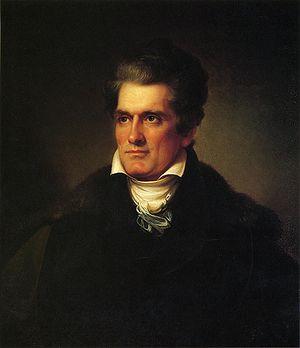
La présidence de John Quincy Adams débuta le 4 mars 1825, date de l'investiture de John Quincy Adams en tant que 6ᵉ président des États-Unis, et prit fin le 4 mars 1829. Adams entra en fonction après avoir remporté l'élection présidentielle de 1824 face à trois autres candidats du Parti républicain-démocrate — Henry Clay, William H. Crawford et Andrew Jackson. Aucun candidat n'avait initialement obtenu la majorité des voix au sein du collège électoral et ce fut la Chambre des représentants des États-Unis qui désigna le président. Adams fut élu grâce au soutien de Clay et ce dernier devint secrétaire d'État du nouveau gouvernement.
Rembrandt Peale, né le 22 février 1778 dans le comté de Bucks et mort le 3 octobre 1860, à Philadelphie, est un artiste peintre néo-classique américain.
John Caldwell Calhoun, né le 18 mars 1782 à Abbeville et mort le 31 mars 1850 à Washington, est un homme politique américain, qui se fit connaître durant la première moitié du XIXᵉ siècle. C’est le premier vice-président des États-Unis à être né après l'indépendance américaine, donc citoyen américain de naissance.